Aone Beats

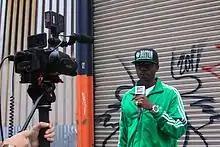
Aone Beats Talks to MTV News

William Alfred, better known as Aone, is a Nigerian-born American record producer and songwriter, signed to Rick Ross' label Maybach Music Group. He became active in the music industry in 2008 and is known for his work with urban music artists such as Juicy J, Birdman, Meek Mill, Young Buck, Rick Ross, Wale, Young Jeezy, D Block, The Outlawz, and others. His major influences in producing come from Just Blaze, Drumma Boy and Dr. Dre. His work is marked with a "You are now rocking with Aonebeats" tag in most of his recent music.